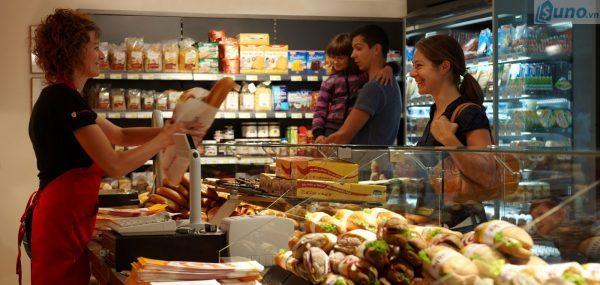
người phụ nữ đeo tạp dề đỏ đang trao túi đựng bánh mì cho người phụ nữ đeo túi xách